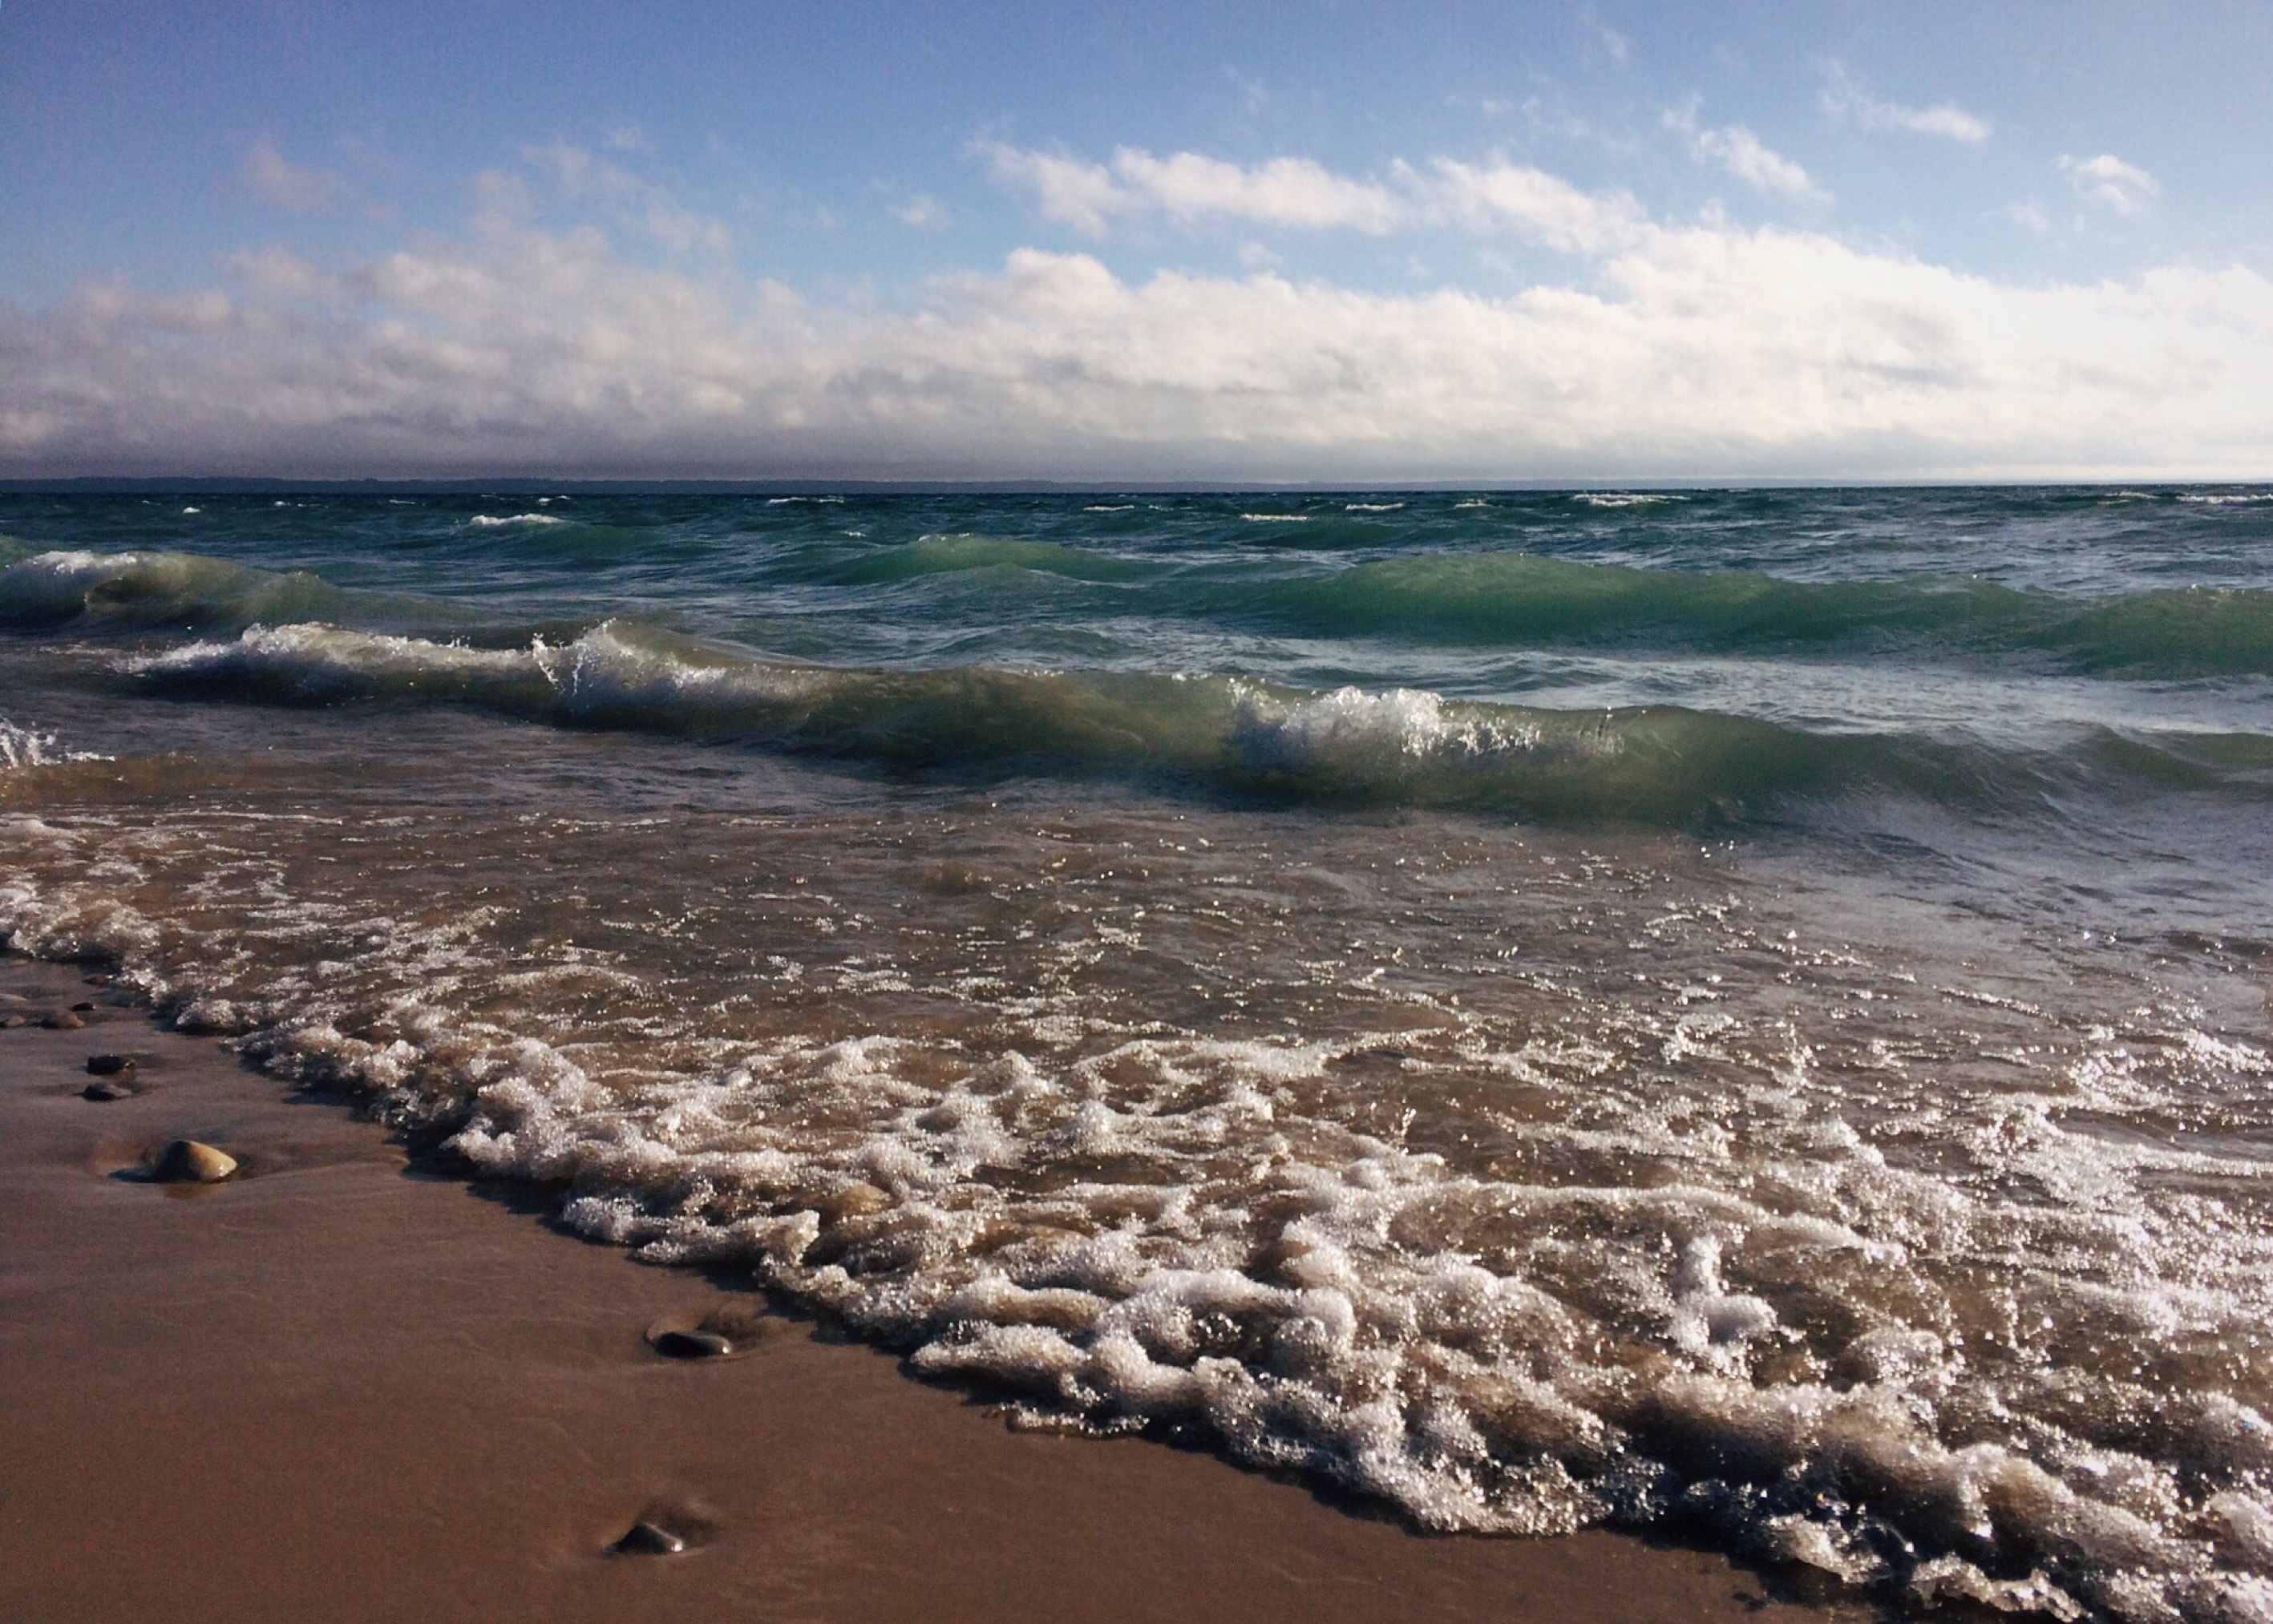
beach, sea, coast, outdoor, sand, ocean, horizon, cloud, shore, wave, lake, bay, body of water, waves, cape, mudflat, wind wave